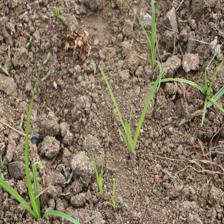
Label: Grass